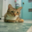
Label: cat